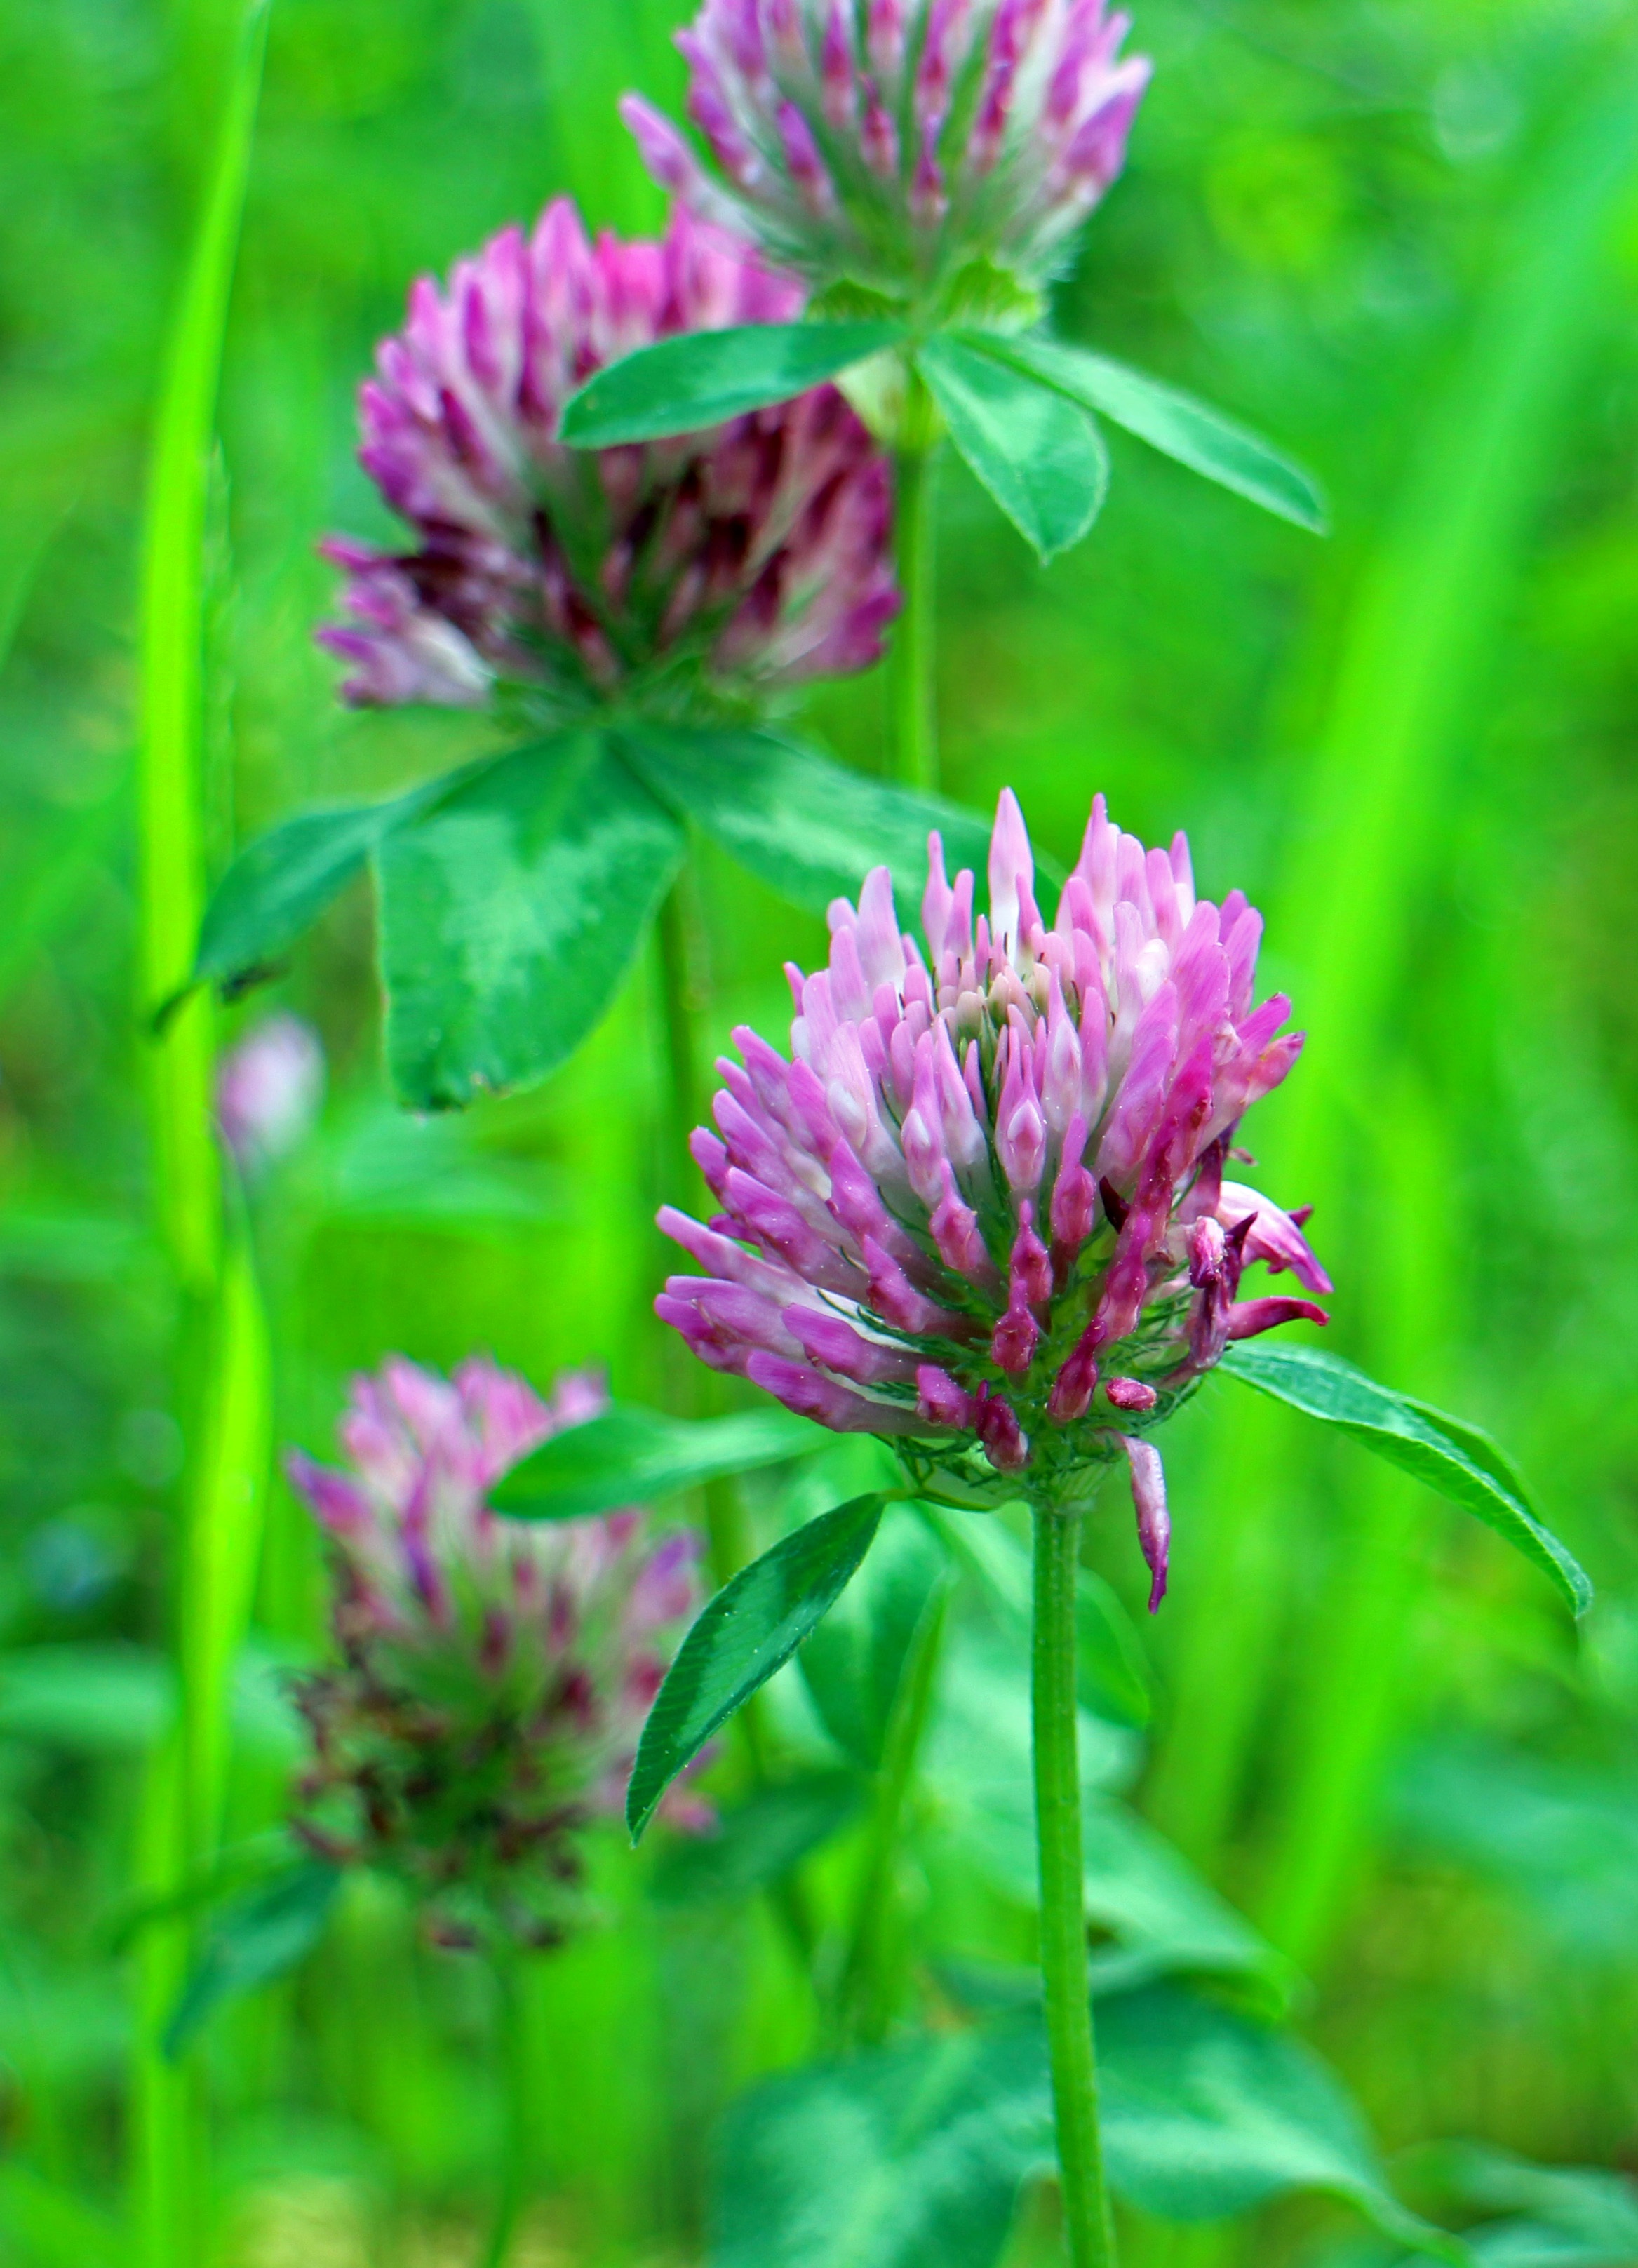
plant, meadow, prairie, flower, purple, herb, botany, pink, flora, clover, wildflower, flowers, pointed flower, klee, macro photography, fodder plant, flowering plant, red clover, trifolium pratense, annual plant, land plant, trifolieae